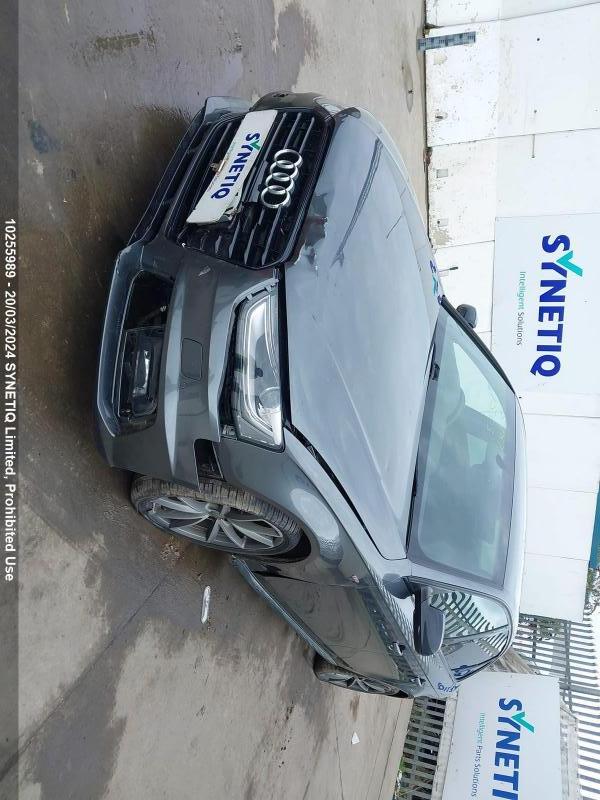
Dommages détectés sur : pare-choc avant, capot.
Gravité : mineur